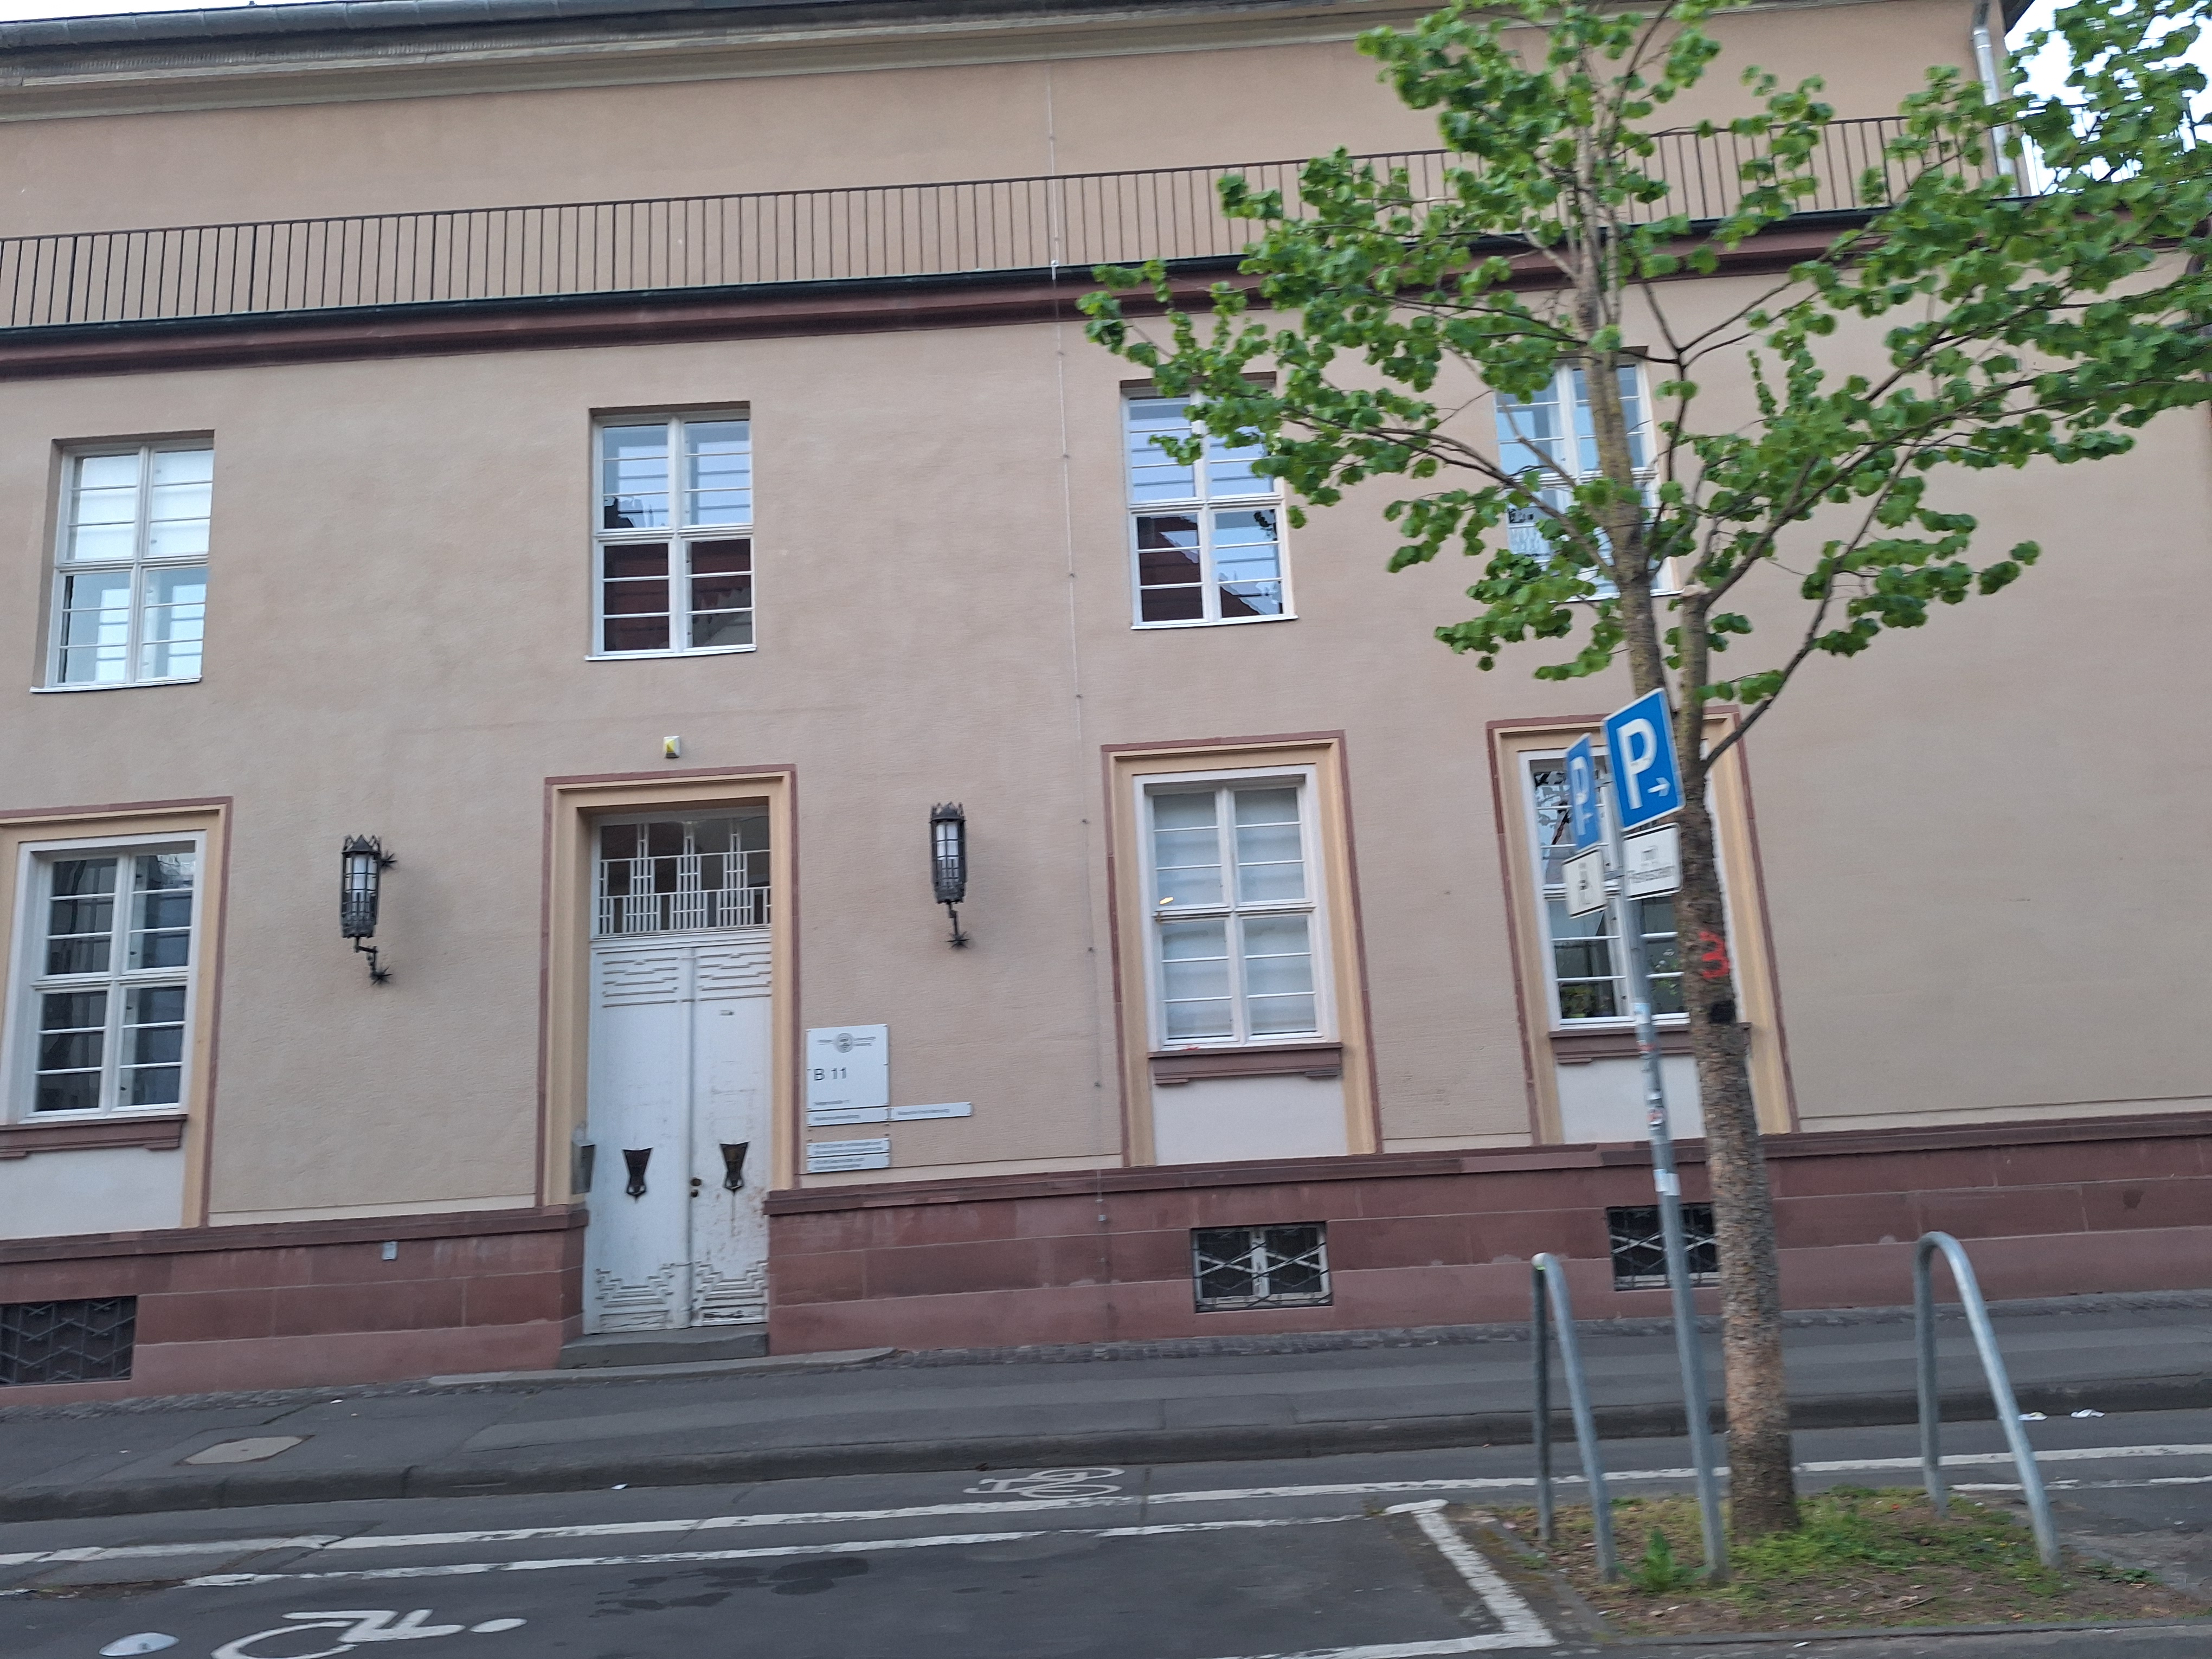
Building: Biegenstraße 11